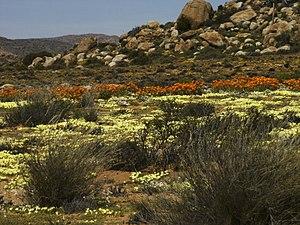
Namaqualand, Goegap Réserve naturelle, Cap-du-Nord, d'Afrique du Sud Galego: Namaqualand, Goegap N.R., Sudáfrica Magyar: Namaqualand, Goegap N.R., Dél-afrikai Köztársaság Italiano: Namaqualand, Goegap Aree naturali protette, Capo Settentrionale/Northern Cape, Sudafrica Lëtzebuergesch: Namaqualand, Goegap Naturschutzgebitt, Nordkaap, Südafrika Lietuvių: Namaqualand, Goegap N.R., Šiaurės Kapas, Pietų Afrikos Respublikos
Le Namaqualand est une région aride de l'Afrique du Sud et de la Namibie, s'étendant le long de la côte ouest le long de l'Atlantique sud sur plus de 1 000 km, et couvrant une superficie totale de 440 000 km². Ce territoire est divisé par le cours inférieur du fleuve Orange en deux parties - le Little Namaqualand vers le sud et le Great Namaqualand, au nord. Le Little Namaqualand fait partie de la province du Cap du Nord, en Afrique du Sud, alors que le Great Namaqualand Karas est une région de la Namibie. Le Great Namaqualand, faiblement peuplé, est habité par les Namaquas, un peuple Khoikhoi. Une commune typique du Namaqualand est la municipalité de Kamiesberg.